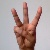
The image shows a hand gesture representing the letter 'W' in Indian Sign Language.